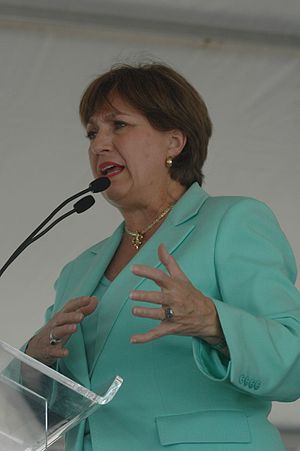
Kathleen Blanco
Kathleen B. Blanco
Kathleen Babineaux Blanco var guvernør i den amerikanske delstat Louisiana fra 2004 til 2008. Blanco blev valgt i november 2003 og valgte ikke at opstille til genvalg i 2007.